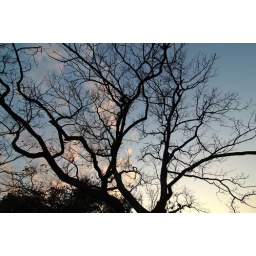
tree in winter sky